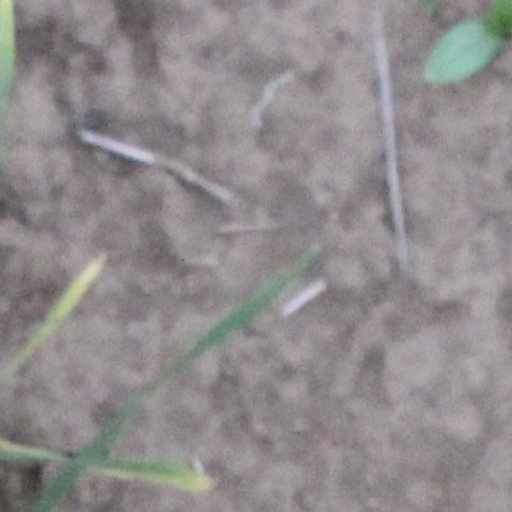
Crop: wheat